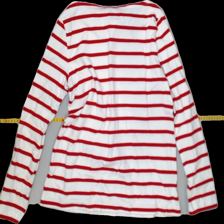
View: back
Type: Top
Category: Ladies
Brand: Boomerang
Colors: Multicolor, Red, White
Material: 100% cotton
Pattern: Striped
Cut: C-collar
Trend: No trend
Stains: Yes
Damage: 0
Price range: <50
Recommended usage: Export